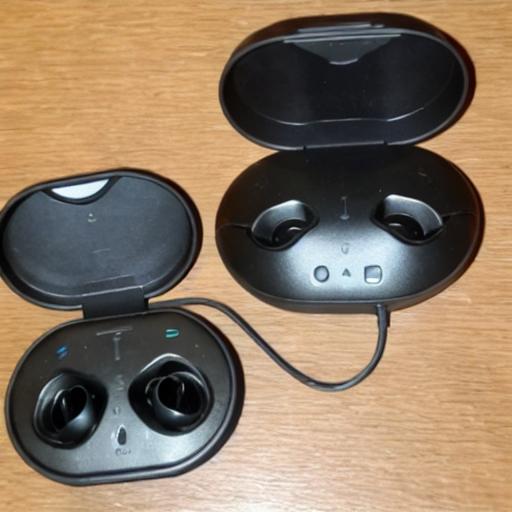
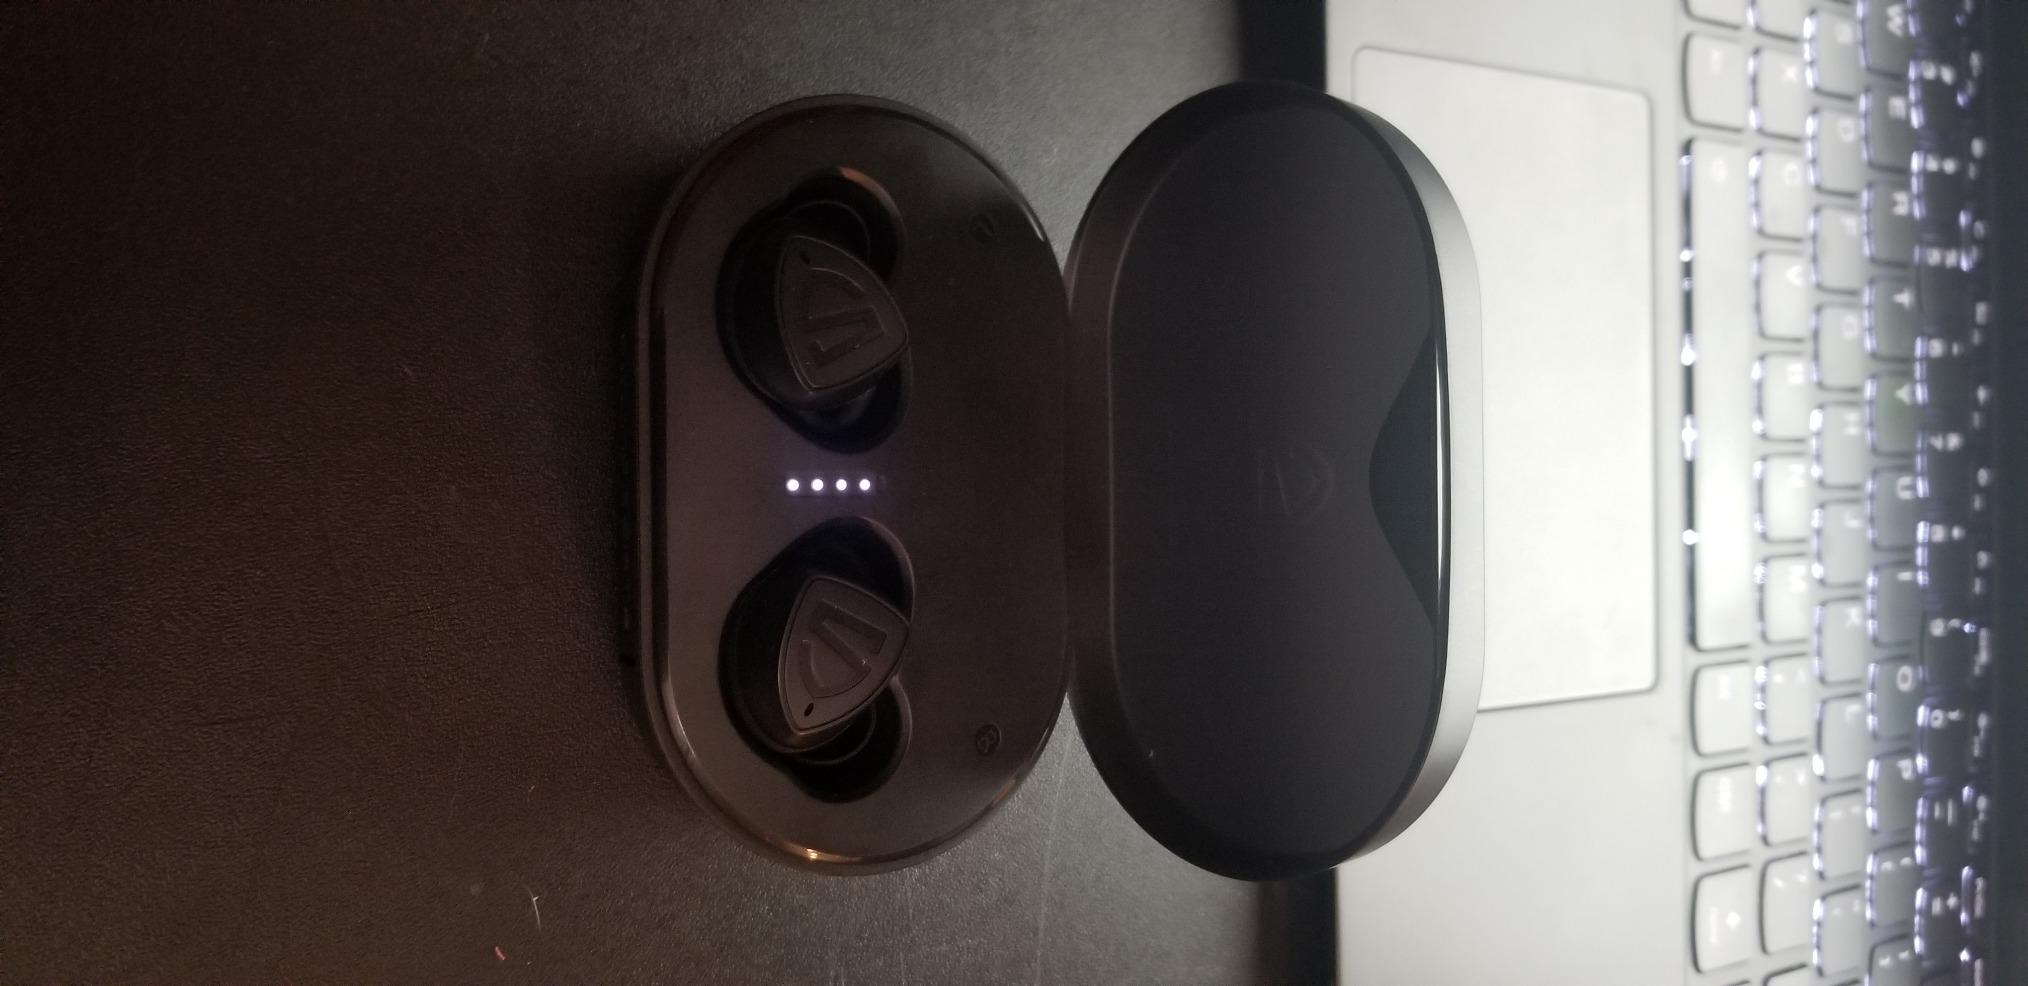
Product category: earbuds
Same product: no